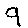
Label: 9